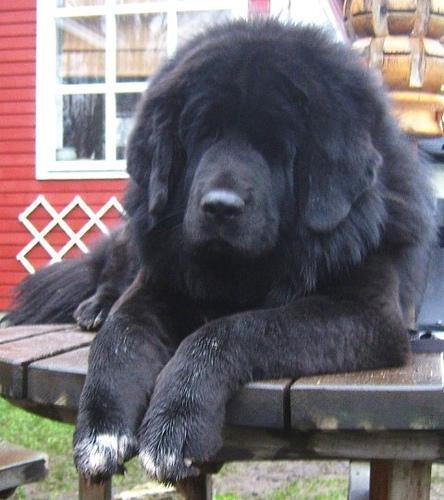
Tibetan_mastiff